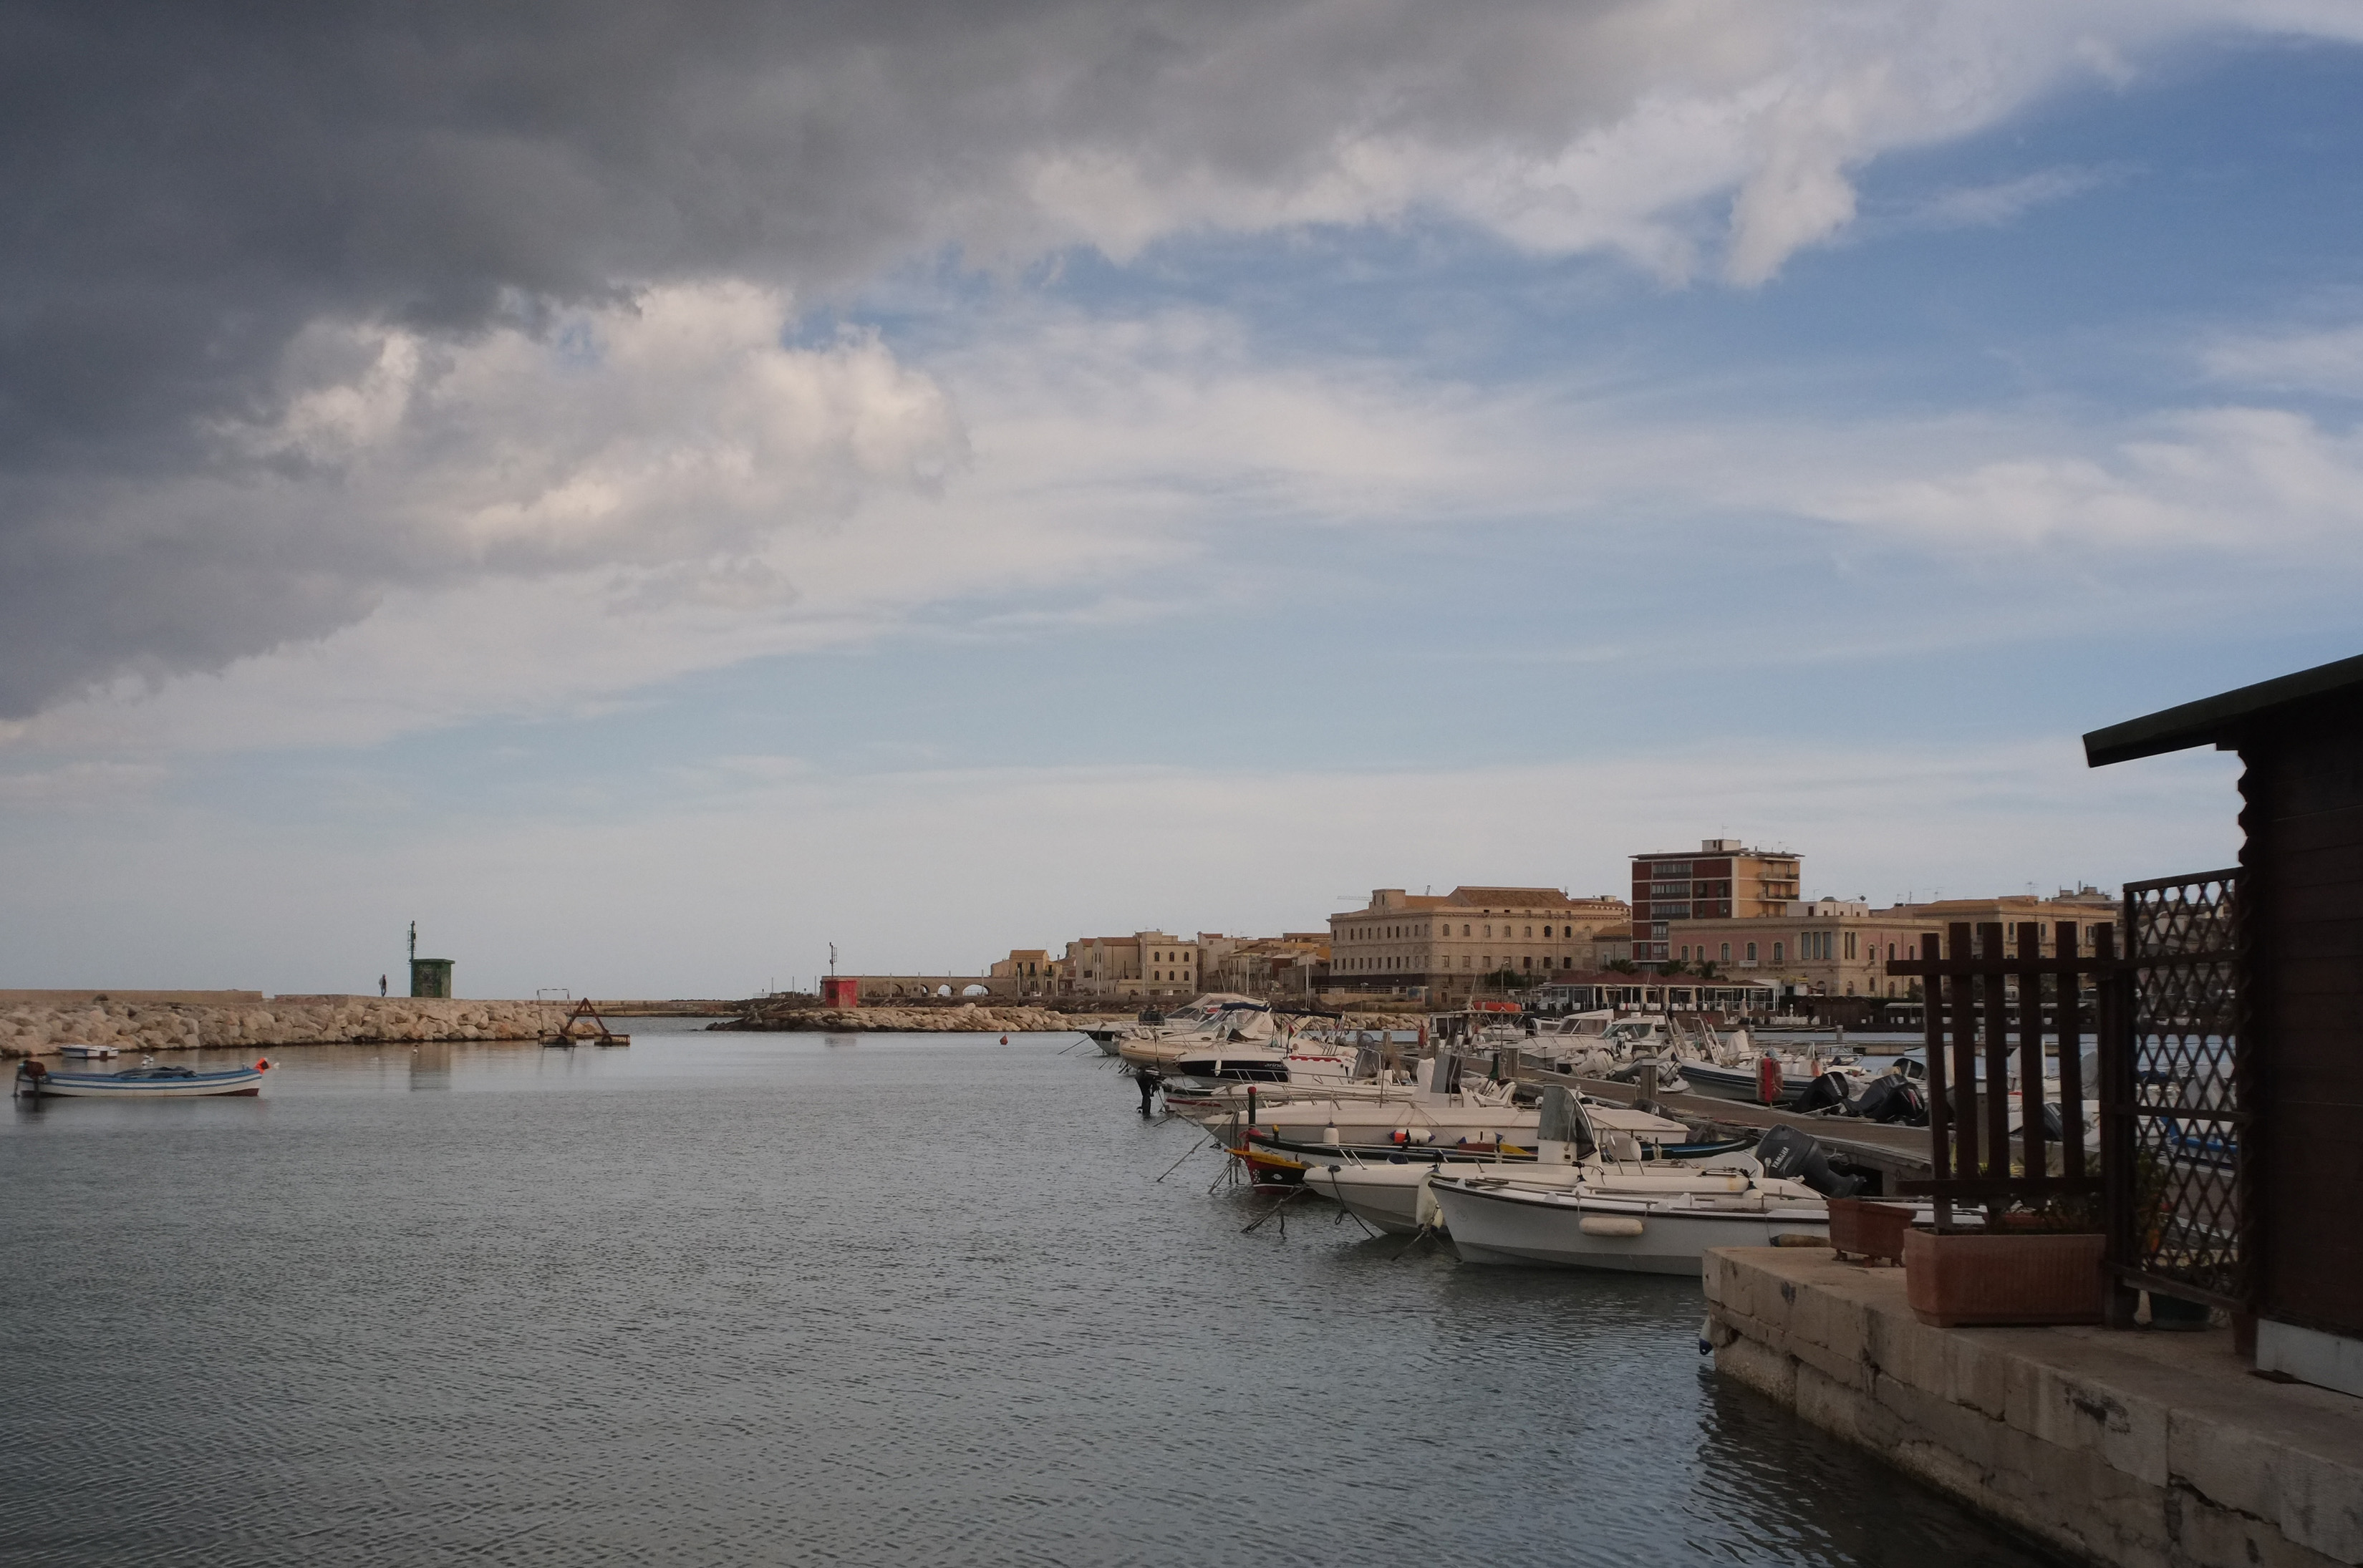
sea, coast, water, ocean, dock, cloud, sky, boat, morning, shore, river, cityscape, dusk, evening, reflection, vehicle, bay, italy, harbor, marina, port, waterway, body of water, channel, fuji, sicily, fujix, fujixe1, e1, siracusa